Janata Dal

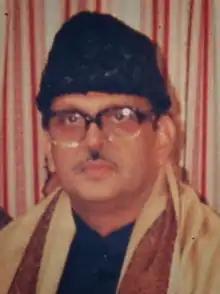
V. P. Singh

It first came to power in 1989, after cases of corruption, known as the Bofors scandal, caused Rajiv Gandhi's Congress (I) to lose the elections. The National Front coalition that was formed consisted of the Janata Dal and a few smaller parties in the government, and had outside support from the Left Front and the Bharatiya Janata Party. V. P. Singh was the prime minister. In November 1990, this coalition collapsed, and a new government headed by Chandra Shekhar under Samajwadi Janata Party (Rashtriya) which had the support of the congress came to power for a short while. Two days before the vote, Chandra Shekhar, an ambitious Janata Dal rival who had been kept out of the National Front government, joined with Devi Lal, a former deputy prime minister under V. P. Singh, to form the Samajwadi Janata Party, with a total of just sixty Lok Sabha members. The day after the collapse of the National Front government, Chandra Shekhar informed the president that by gaining the backing of the Congress (I) and its electoral allies he enjoyed the support of 280 members of the Lok Sabha, and he demanded the right to constitute a new government. Even though his rump party accounted for only one-ninth of the members of the Lok Sabha, Chandra Shekhar succeeded in forming a new minority Government and becoming Prime Minister (with Devi Lal as deputy prime minister). However, Chandra Shekhar's government fell less than four months later, after the Congress (I) withdrew its support.